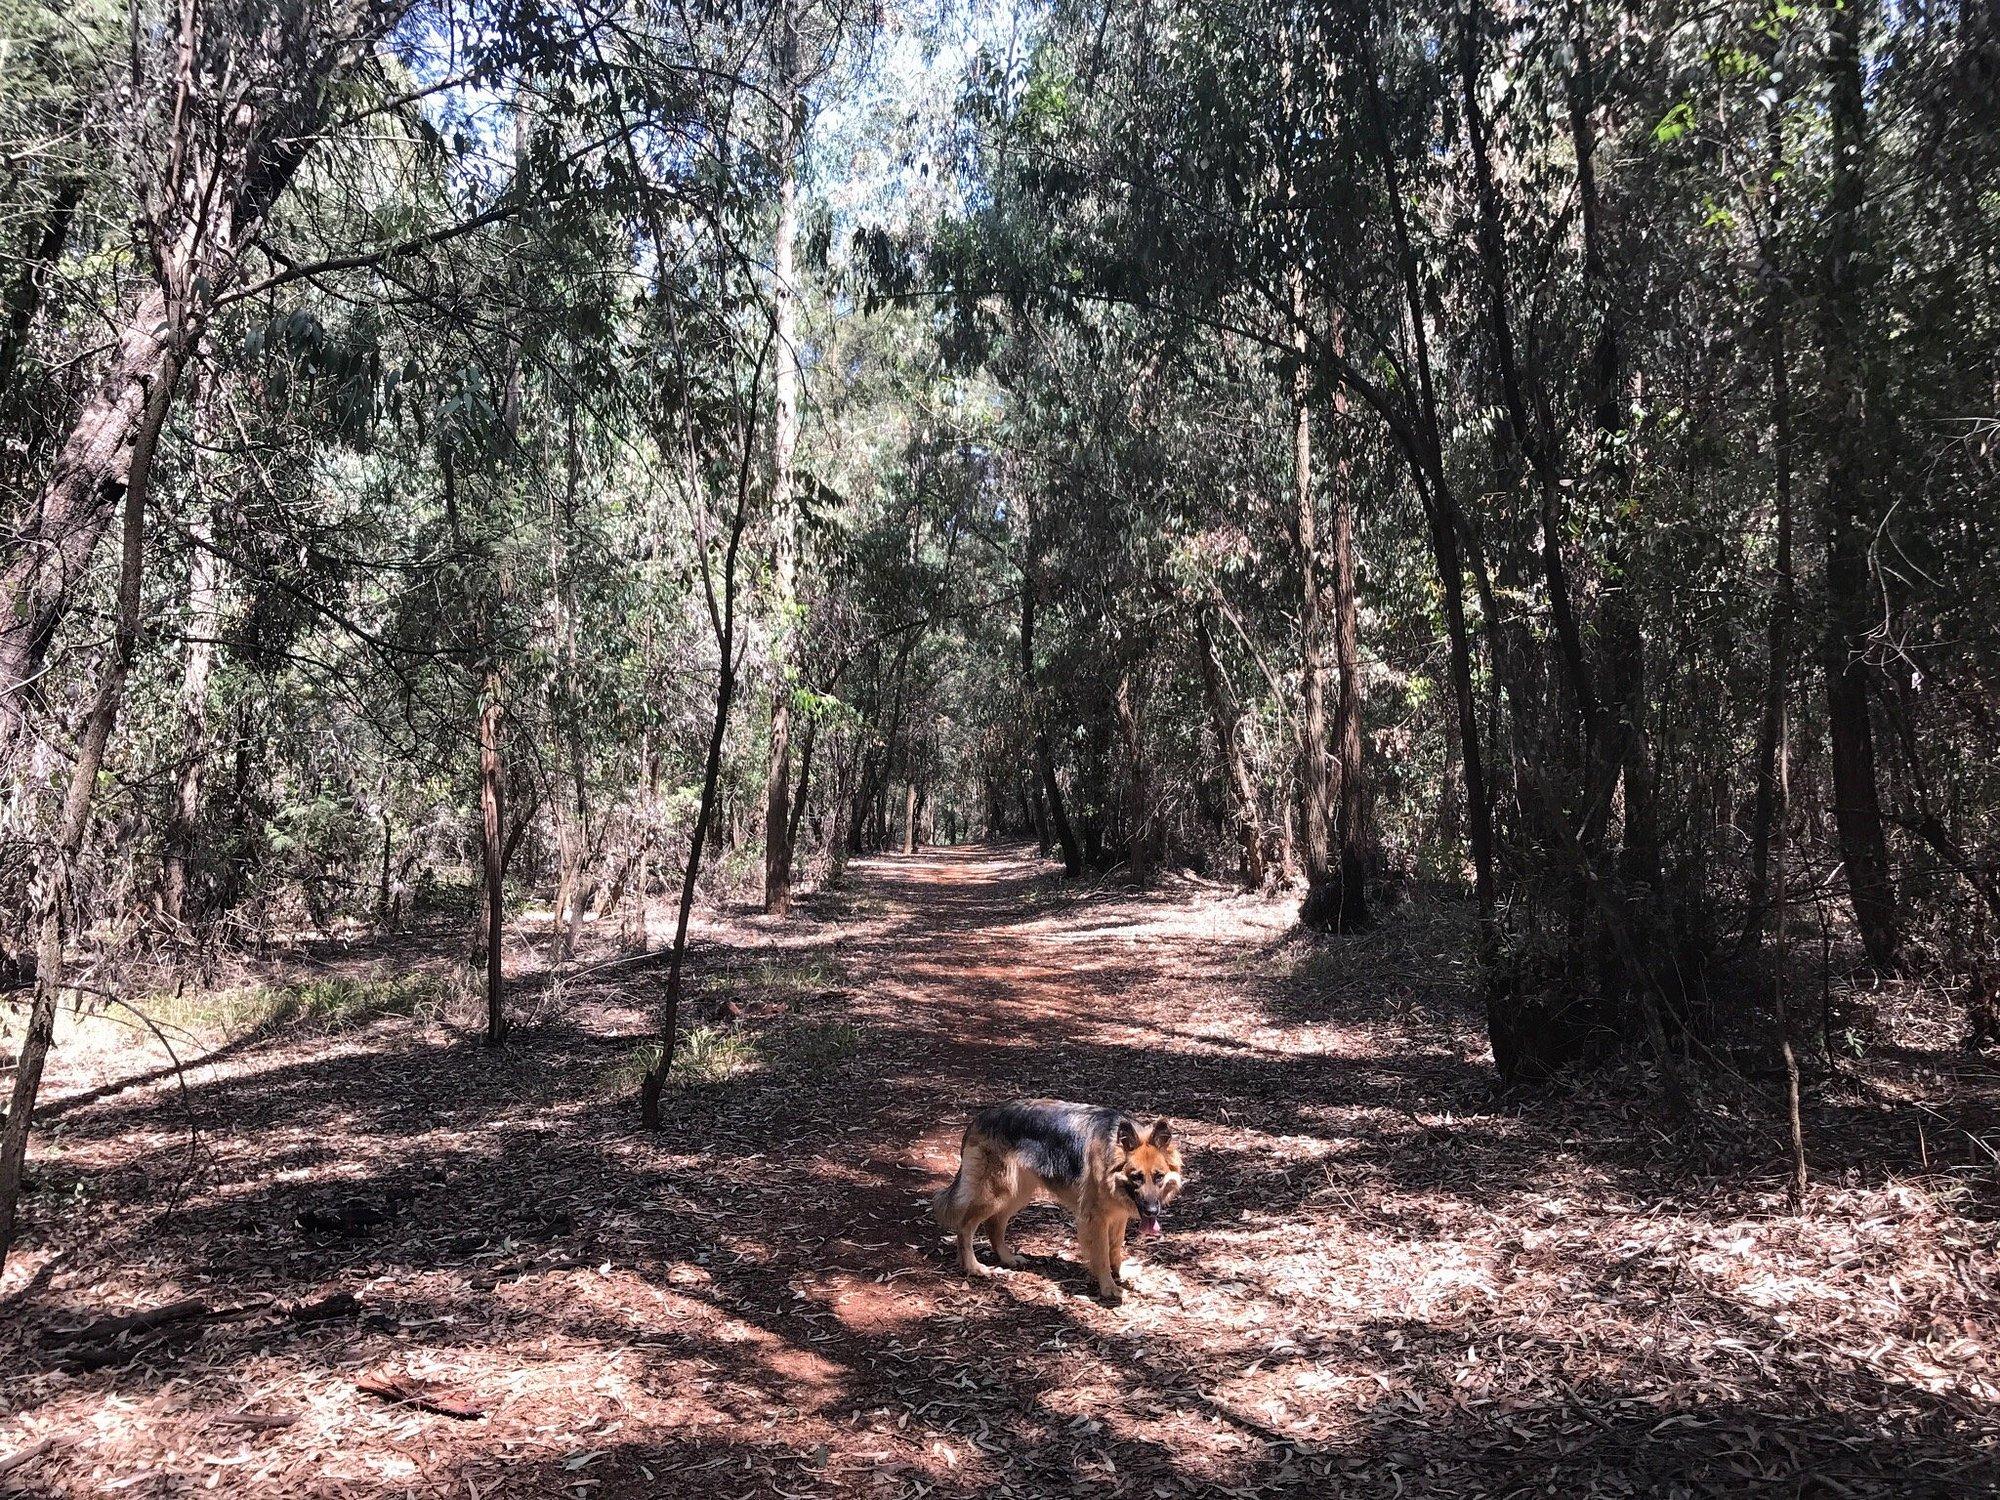
Njia ya watembea kwa miguu imepita katikati ya msitu mkubwa wenye miti mirefu, ambayo imeweka kivuli cha kutosha kiasi kwamba mbwa amekuja na kusimama ili kujipumzisha kabla ya kuendelea na safari yake ya kuwinda.